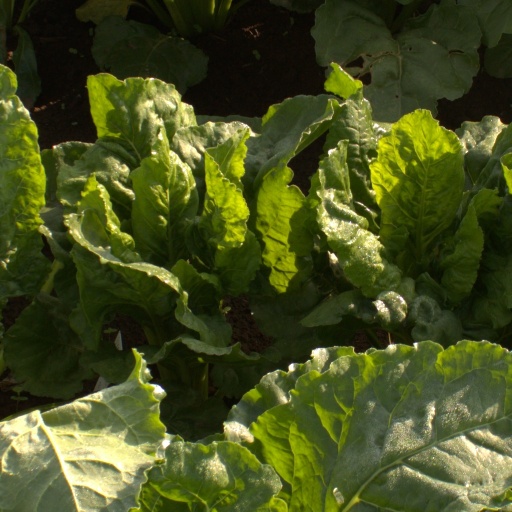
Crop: sugar beet